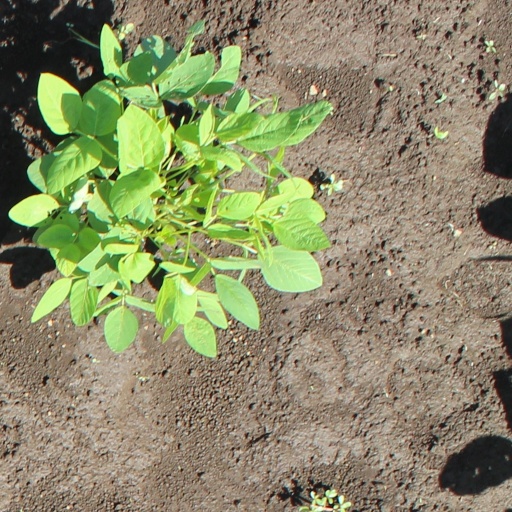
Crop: soybean